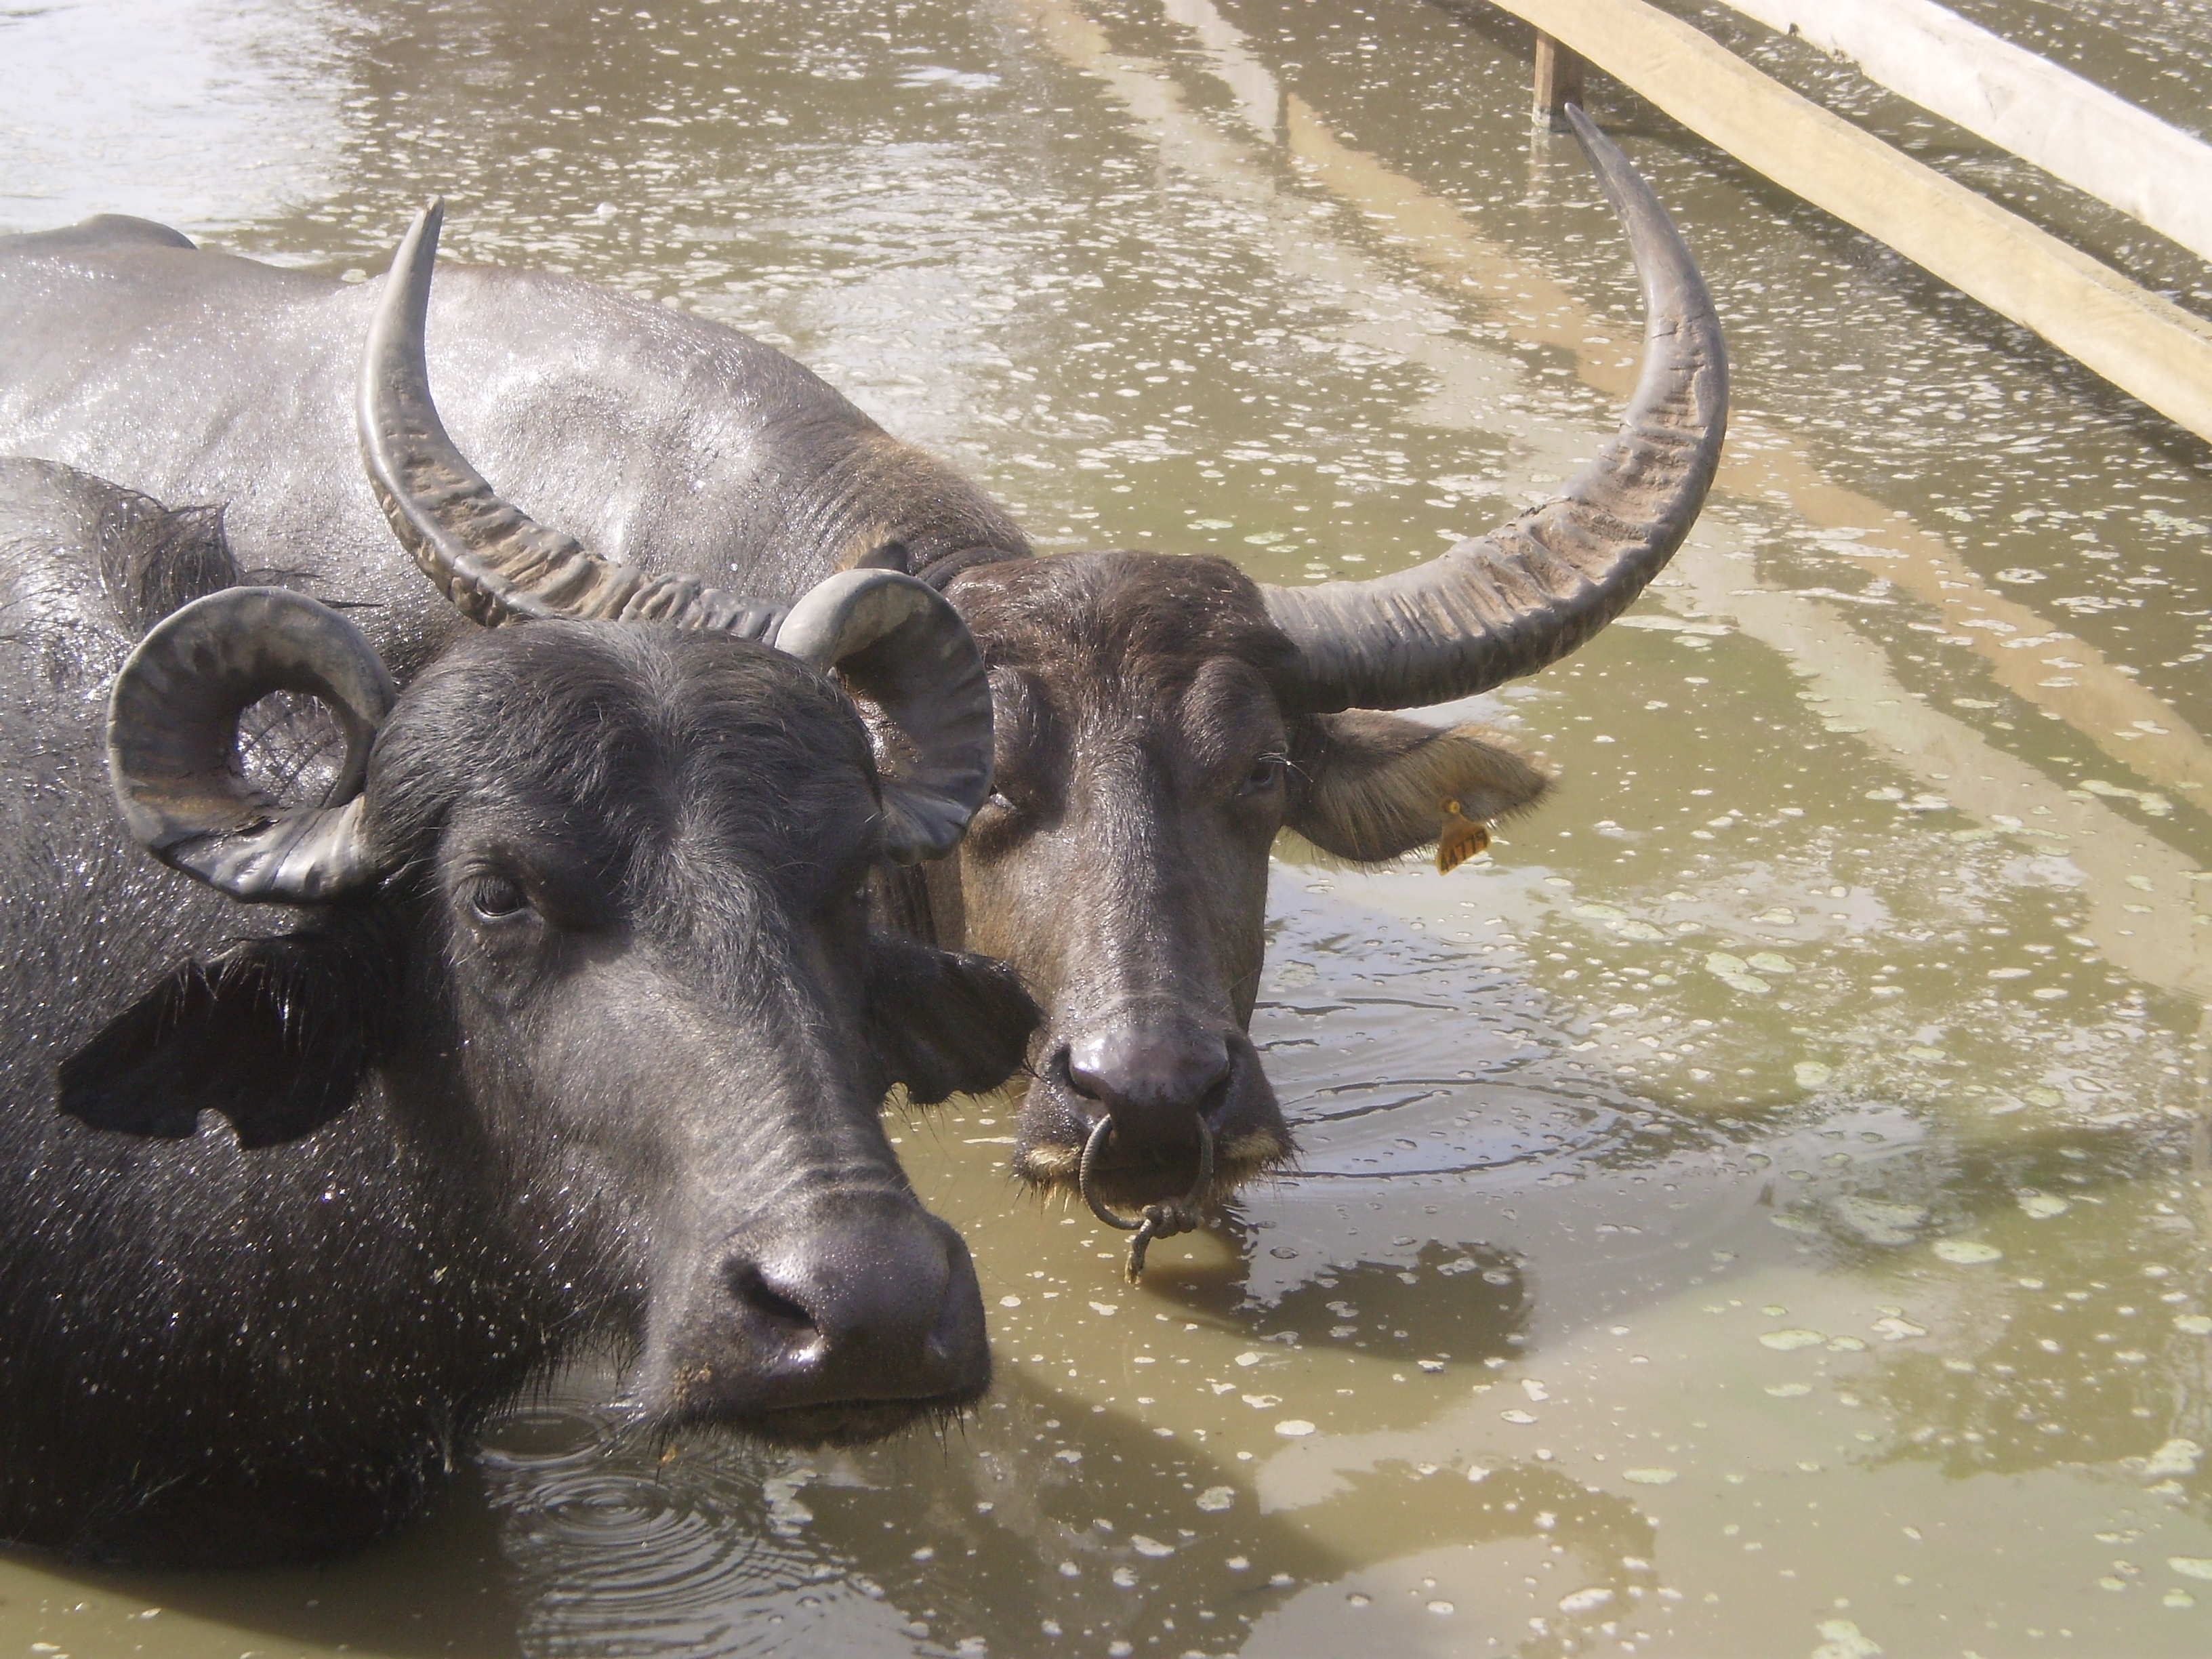
wildlife, horn, mammal, fauna, bull, buffalo, para, water buffalo, cattle like mammal, cow goat family, working animal, marajoara